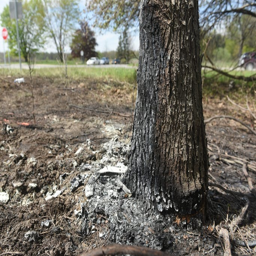
a burned tree and brush are seen near the intersection